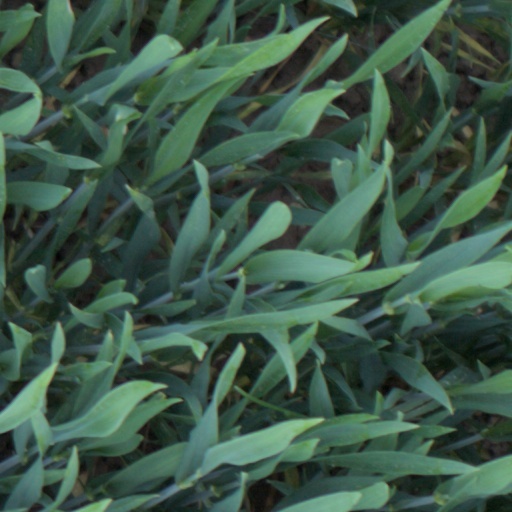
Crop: wheat